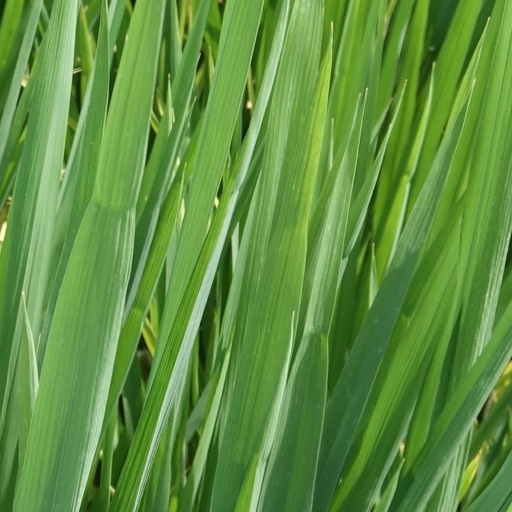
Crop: rice